Bahía Blanca

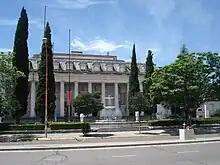
Universidad Nacional del Sur

The city is a developed one including cultural and educational aspects. It has a permanent Symphony Orchestra and a Company of Classical Ballet ("Ballet del Sur") with an associate School of Classic Dances.